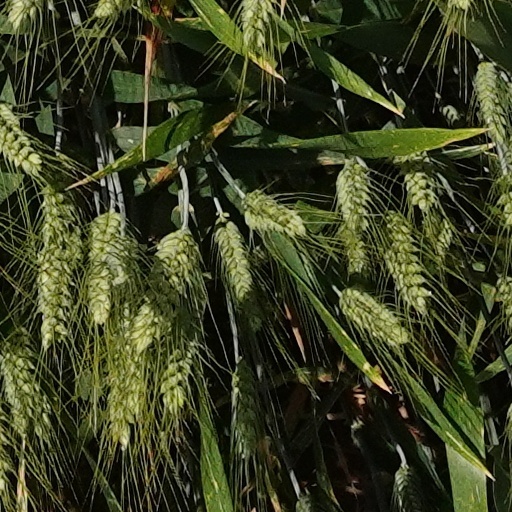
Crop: wheat